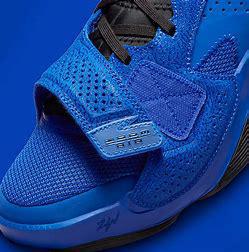
Brand: Jordan
Model: Zion 2